91st Operations Group

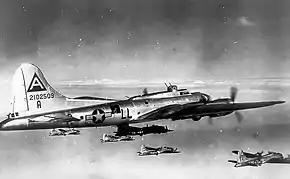
401st Bomb Squadron Boeing B-17G-50-BO Fortress 42-42-102509 *The Liberty Run* shot down by AAA over Leipzig, Germany 24 August 1944. The crew became prisoners of war.

Trained with B-17s before moving to England, August–October 1942. Entered combat in November 1942, bombing such targets as submarine pens, airdromes, factories, communication targets, shipbuilding yards, harbors, and dock facilities until mid-1943. When Eighth Air Force heavy bombers first penetrated Germany on 27 January 1943, the group attacked the navy yard at Wilhelmshaven. Earned a Distinguished Unit Citation (DUC) for bombing marshalling yards at Hamm on 4 March 1943, despite adverse weather and heavy opposition. From the middle of 1943 until the war ended, attacked aircraft factories, airfields, oil facilities, chemical industries and ball-bearing factories. Earned a second DUC for attacking vital aircraft factories in central Germany on 11 January 1944 despite inadequate fighter cover, heavy enemy opposition, and bad weather. In June 1944, contributed to the Allied invasion of Normandy by bombing gun emplacements and troop concentrations near the beachhead area. Supported the St. Lo breakthrough by attacking enemy troop positions, 24–25 July 1944. In December 1944 – January 1945, participated in the Battle of the Bulge by attacking enemy communication targets. The group supported the Allied crossing of the Rhine River in the spring of 1945 by striking airfields, bridges, and railroads near the front lines.